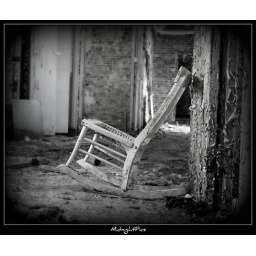
Rocking chair inside one of the buildings in Letchworth Village.